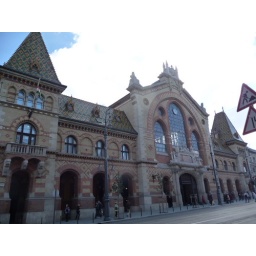
Grand Market in Budapest...near green bridge that goes over the Danube River